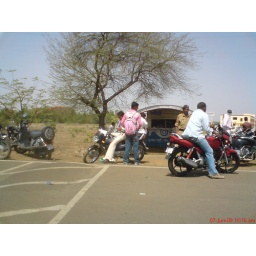
Pink shirt, pink bag under the Sun...